Till the End of the Night

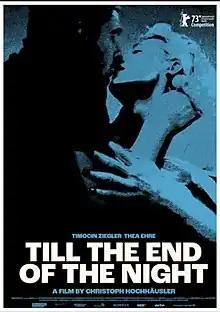
Promotional poster

Till the End of the Night is a 2023 German thriller film directed and co-written by Christoph Hochhäusler. Starring Timocin Ziegler, Thea Ehre and Michael Sideris, the film is about an undercover agent who is supposed to gain the trust of a criminal through a fictitious relationship with a contact person. It is selected to compete for the Golden Bear at the 73rd Berlin International Film Festival, where it had its world premiere on 24 February 2023. The film is also nominated for Best Feature Film Teddy Award.